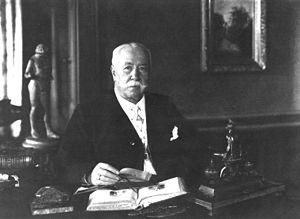
Josef Durm, né le 14 février 1837 à Karlsruhe et mort le 3 avril 1919 dans la même ville, est un architecte historiciste, archéologue du bâti, officier du bâtiment et professeur d'université allemand.